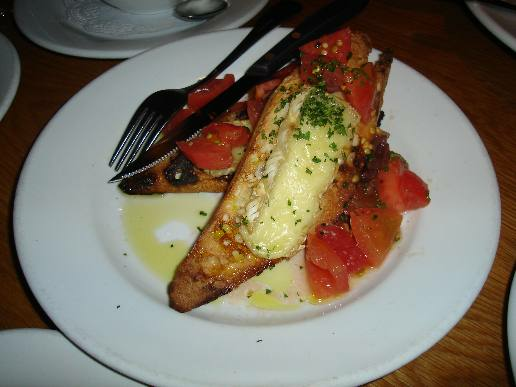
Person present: No